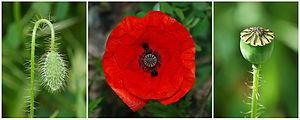
Trois stades du coqueliquot (Papaver rhoeas): Le bouton floral, la fleur et le fruit (capsule).